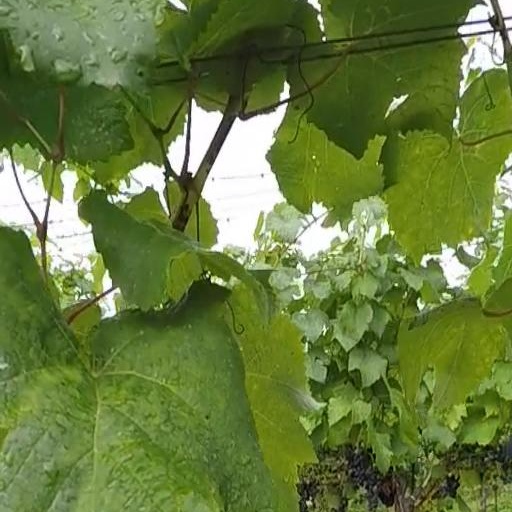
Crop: grape